Question: Where are the flags?
Tambaya: Ina tutocin?
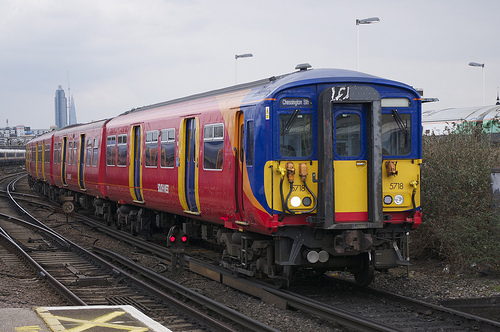
Answer: On the pole.
Amsa: Kan fol.